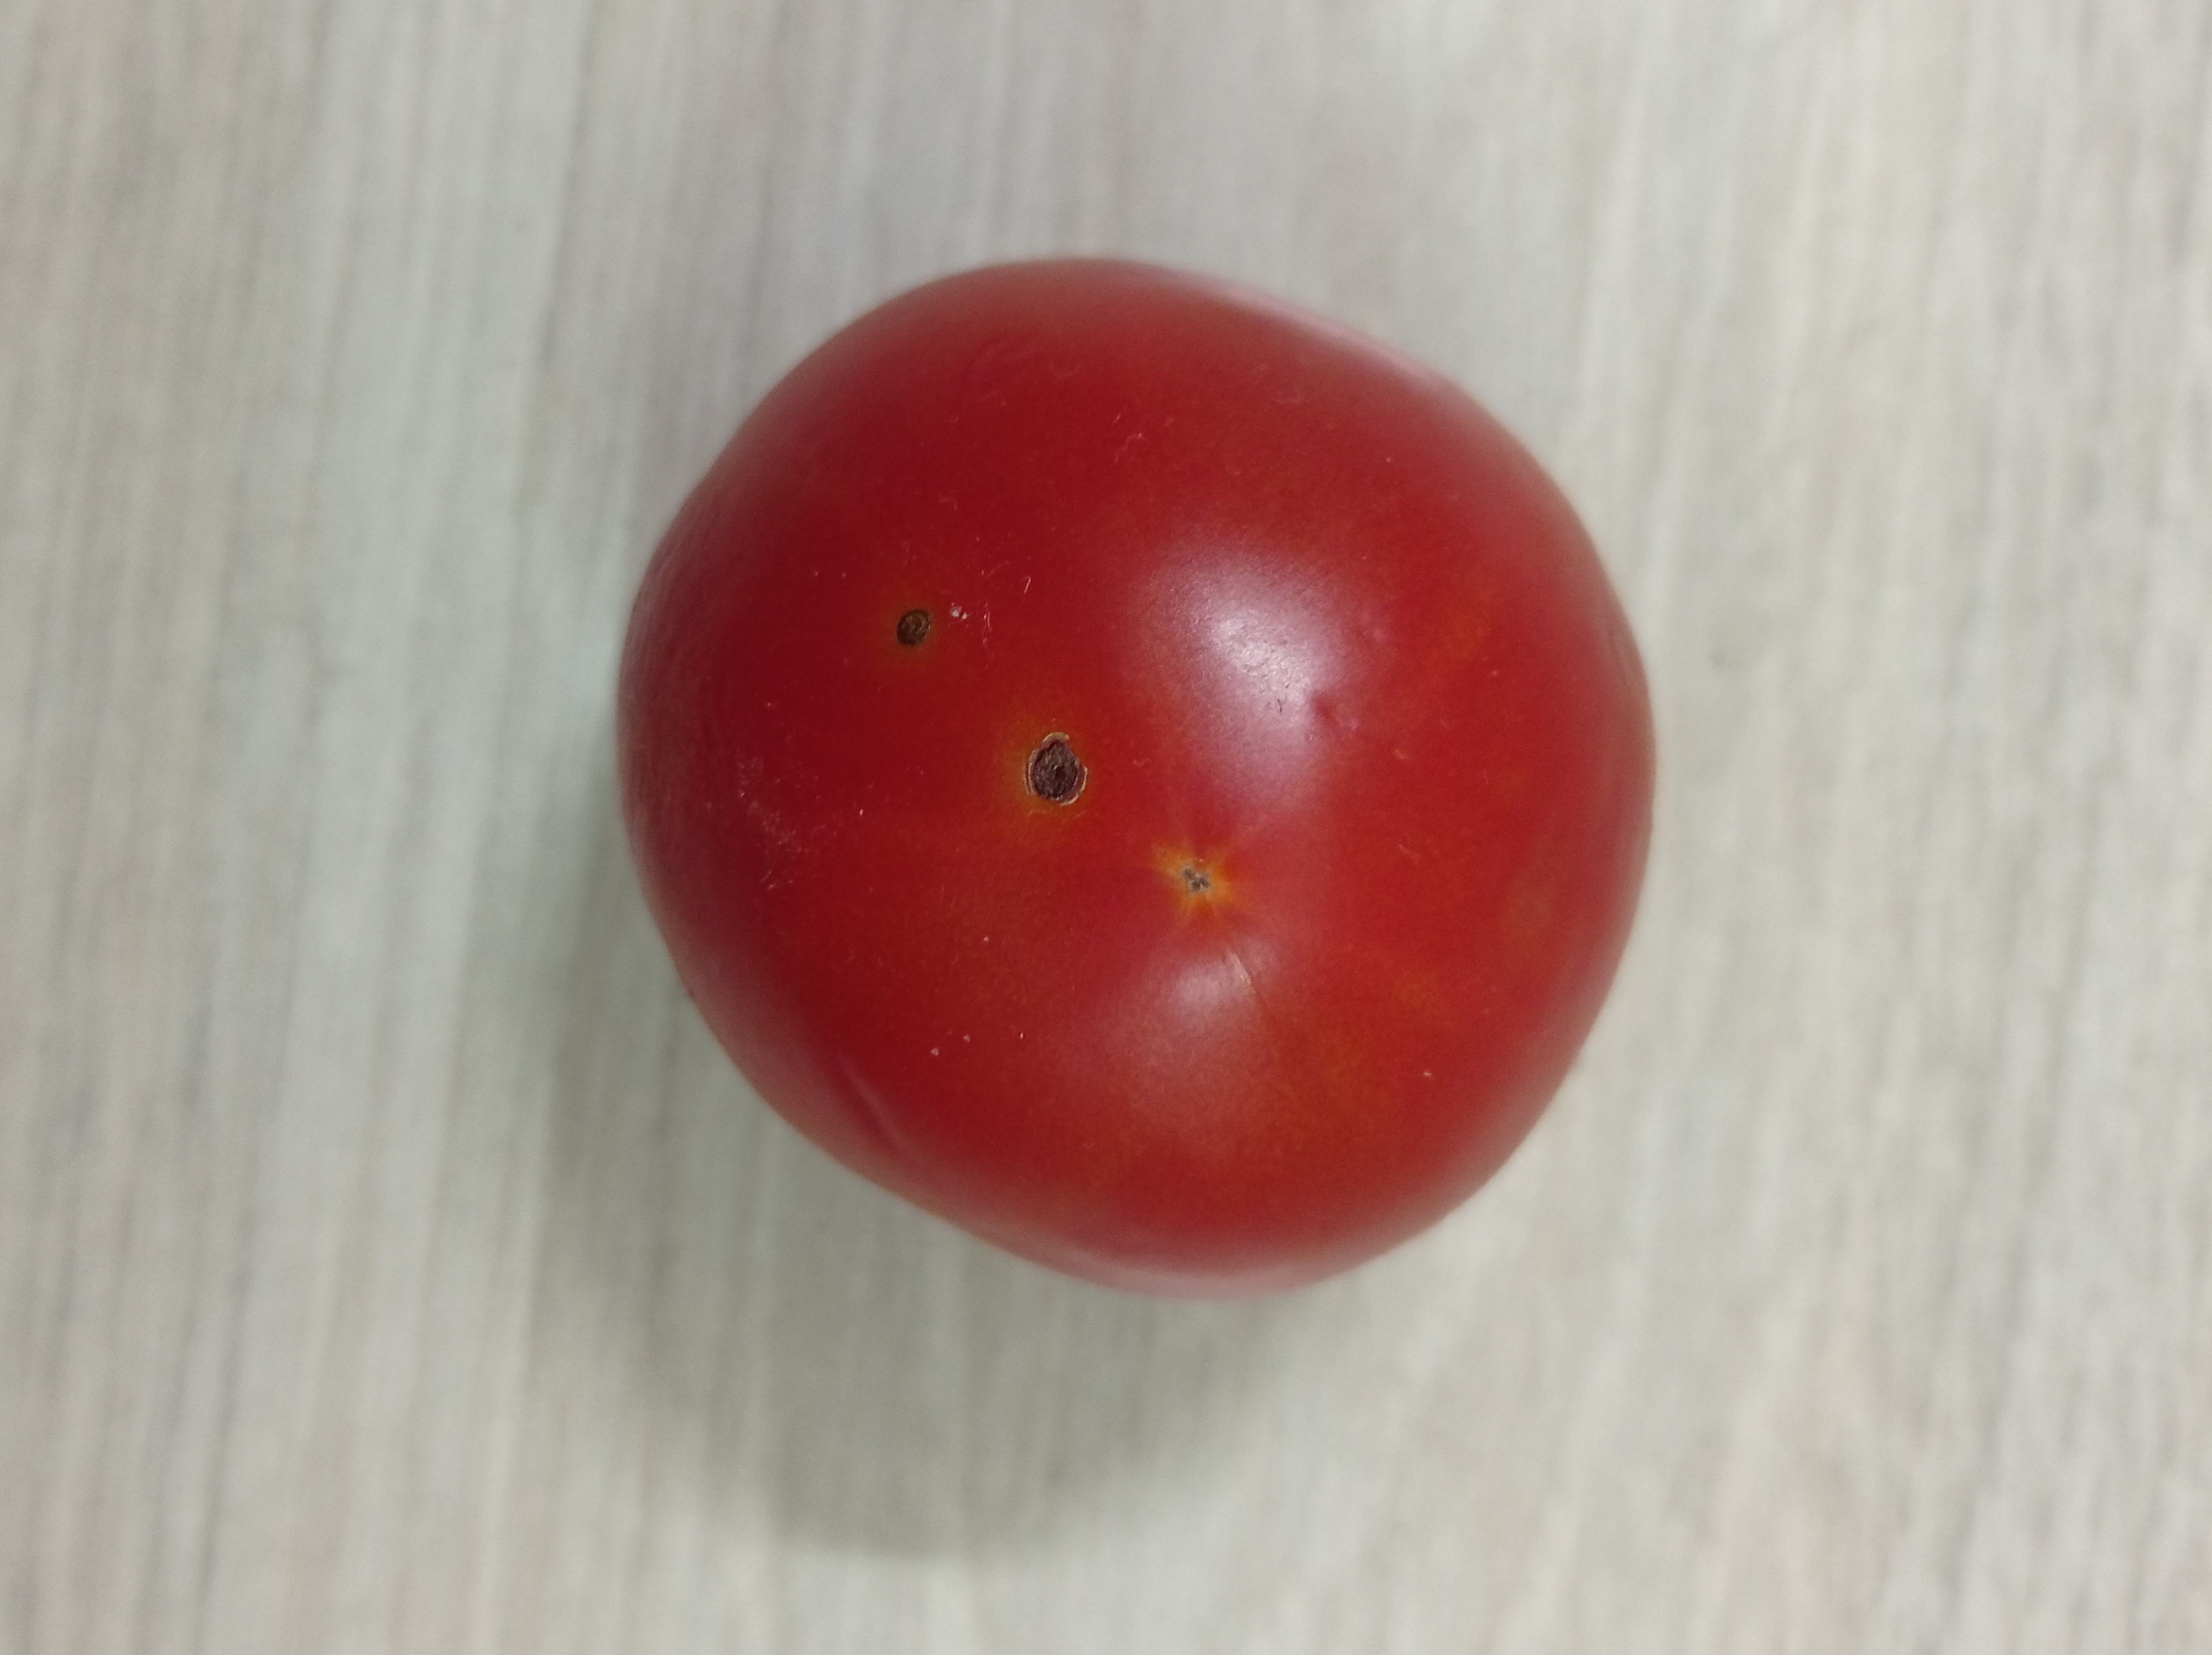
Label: Fresh